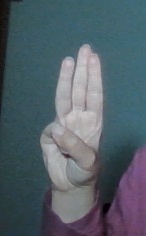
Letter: thaa